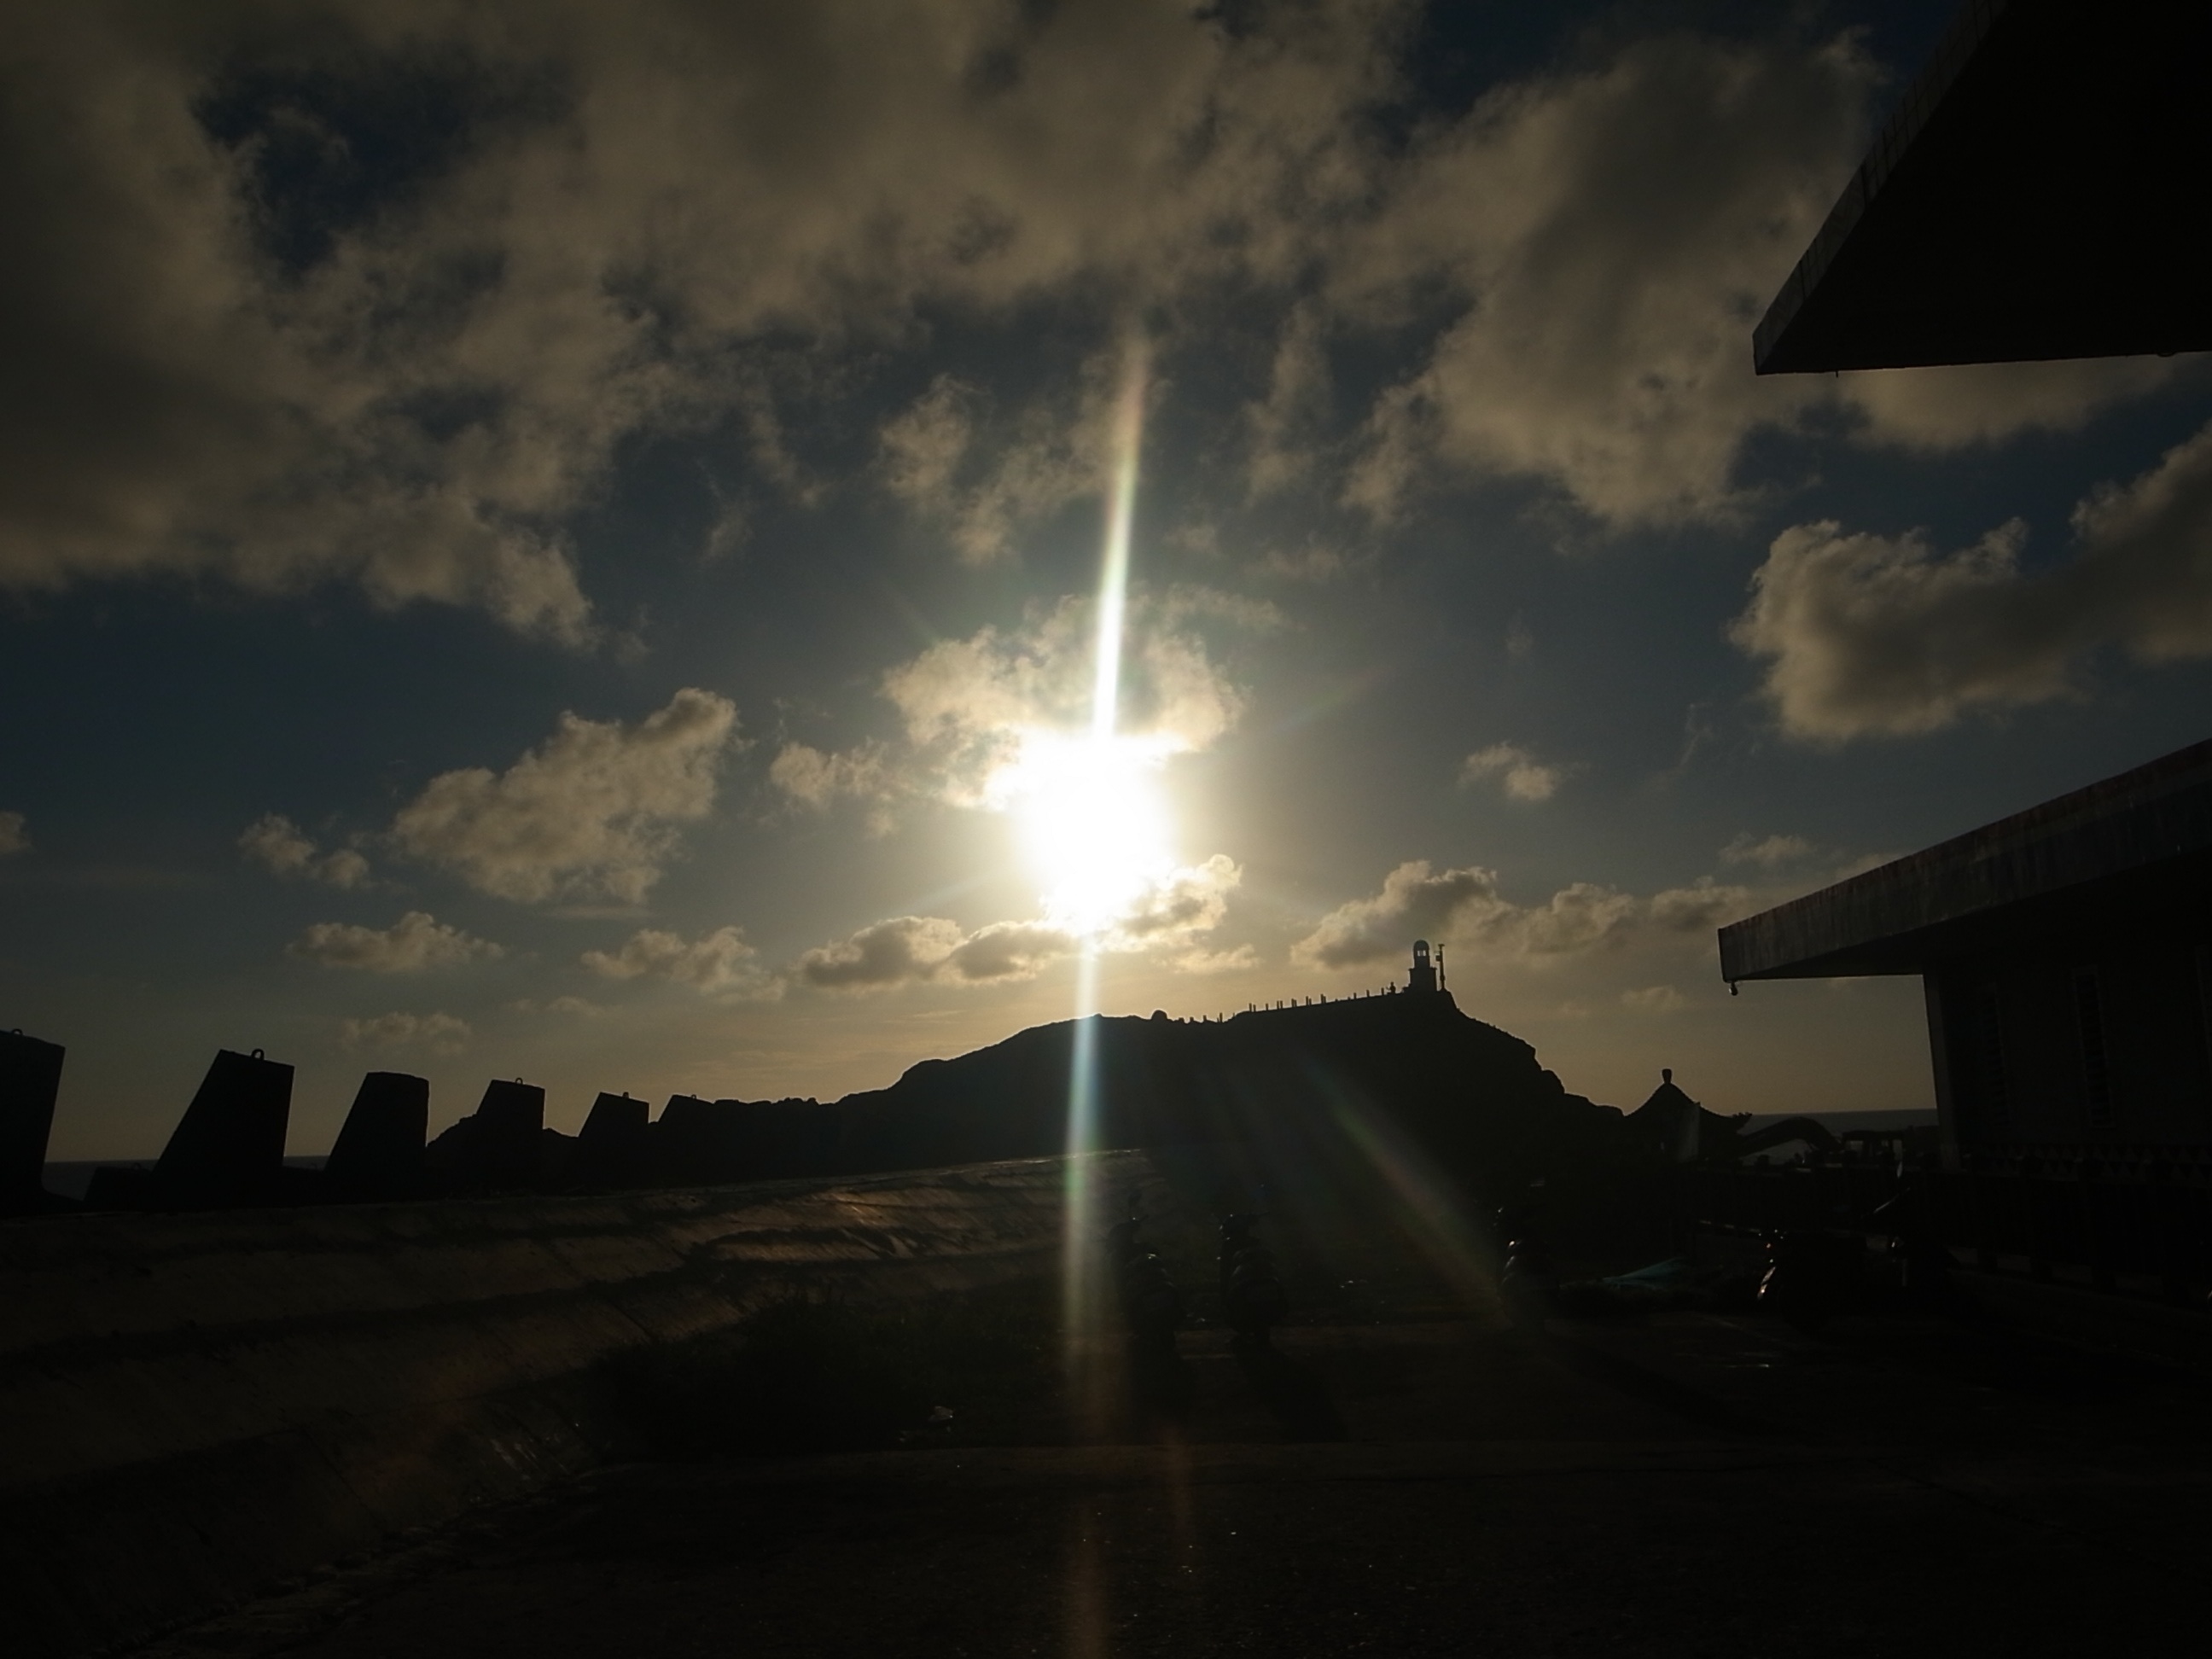
horizon, light, cloud, sky, sunshine, sun, sunrise, sunset, night, sunlight, morning, dawn, atmosphere, dusk, evening, weather, darkness, the evening sun, astronomical object, meteorological phenomenon, atmospheric phenomenon, atmosphere of earth